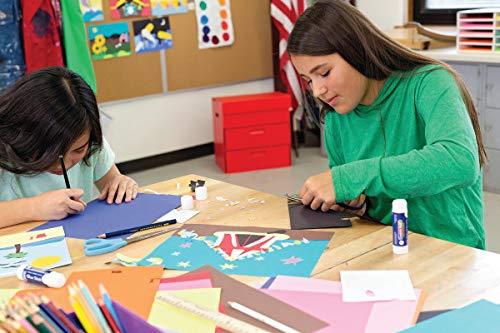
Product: Tru-Ray Heavyweight Construction Paper Pad, 10 Assorted Colors, 9" x 12", 40 Sheets
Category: Arts, Crafts & Sewing | Crafting | Paper & Paper Crafts | Paper | Construction Paper
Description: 40-Pack of paper in assorted colors, 9-Inch by 12-inch sheets.
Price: $10.10
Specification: ASIN:B01ELJGWKW|ShippingWeight:1pounds(Viewshippingratesandpolicies)|DateFirstAvailable:April13,2016